Charlemagne

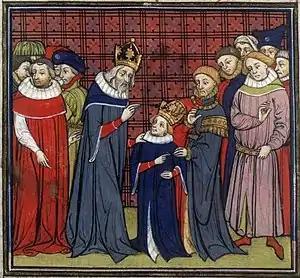
Charlemagne instructing his son, Louis the Pious

Charlemagne, as a figure of myth and emulation, grew over the centuries; Matthias Becher writes that over 1,000 legends are recorded about him, far outstripping subsequent emperors and kings. Later medieval writers depicted Charlemagne as a crusader and Christian warrior. Charlemagne is the main figure of the medieval literary cycle known as the Matter of France. Works in this cycle, which originated during the Crusades, centre on characterisations of the emperor as a leader of Christian knights in wars against Muslims. The cycle includes (epic poems) such as the "Song of Roland" and chronicles such as the "Historia Caroli Magni", also known as the "(Pseudo-)Turpin Chronicle". Charlemagne was depicted as one of the Nine Worthies, a fixture in medieval literature and art as an exemplar of a Christian king. Despite his central role in these legends, author Thomas Bulfinch noted that "romancers represent him as often weak and passionate, the victim of treacherous counsellors, and at the mercy of turbulent barons, on whose prowess he depends for the maintenance of his throne."